Diffuse midline glioma

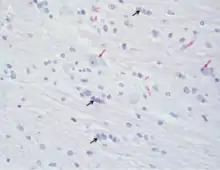
Biopsy sample from a diffuse intrinsic pontine glioma.

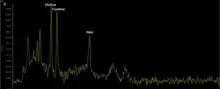
Magnetic resonance spectroscopy of a diffuse intrinsic pontine glioma showing elevated choline and creatine peaks with a decreased NAA peak.

Like most brainstem tumors, diagnosing diffuse intrinsic pontine glioma usually involves non-invasive brain imaging like MRI, in addition to neurologic physical exam. Biopsies and other procedures are very uncommon. Similar to DIPG, diffuse midline gliomas (DMG) often fall into similar categories for both diagnosis and treatment as DIPG and are often categorized together. More recently, biopsies are performed so that the best option for clinical trials can be chosen.